Malala's Magic Pencil

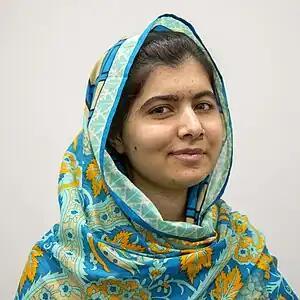
Malala Yousafzai in 2015

The book is written in the first person from the perspective of Malala Yousafzai, and documents her as a child, with a desire for a magic pencil to solve issues in her life; images depict her childhood home in Swat Valley. Using a simple vocabulary, it features watercolour illustrations, overlaid on which are "gold embellishments" and "bronze foiled swirls". The book is aimed at readers between ages 4 and 8.